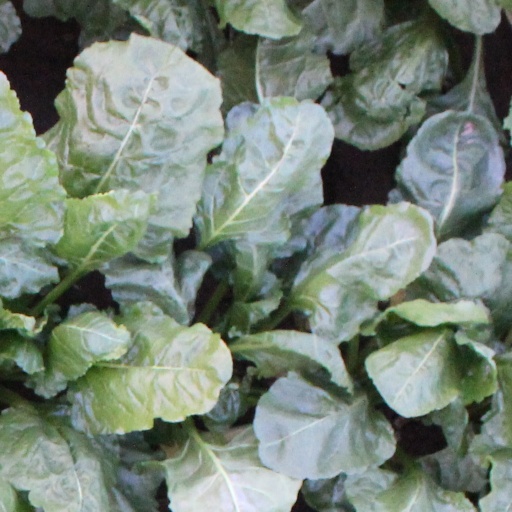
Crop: sugar beet